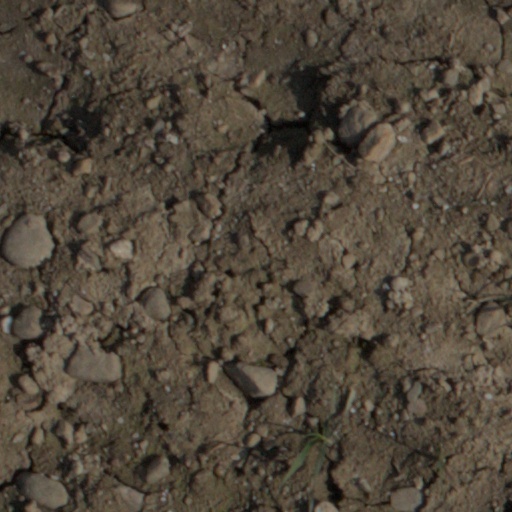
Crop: wheat